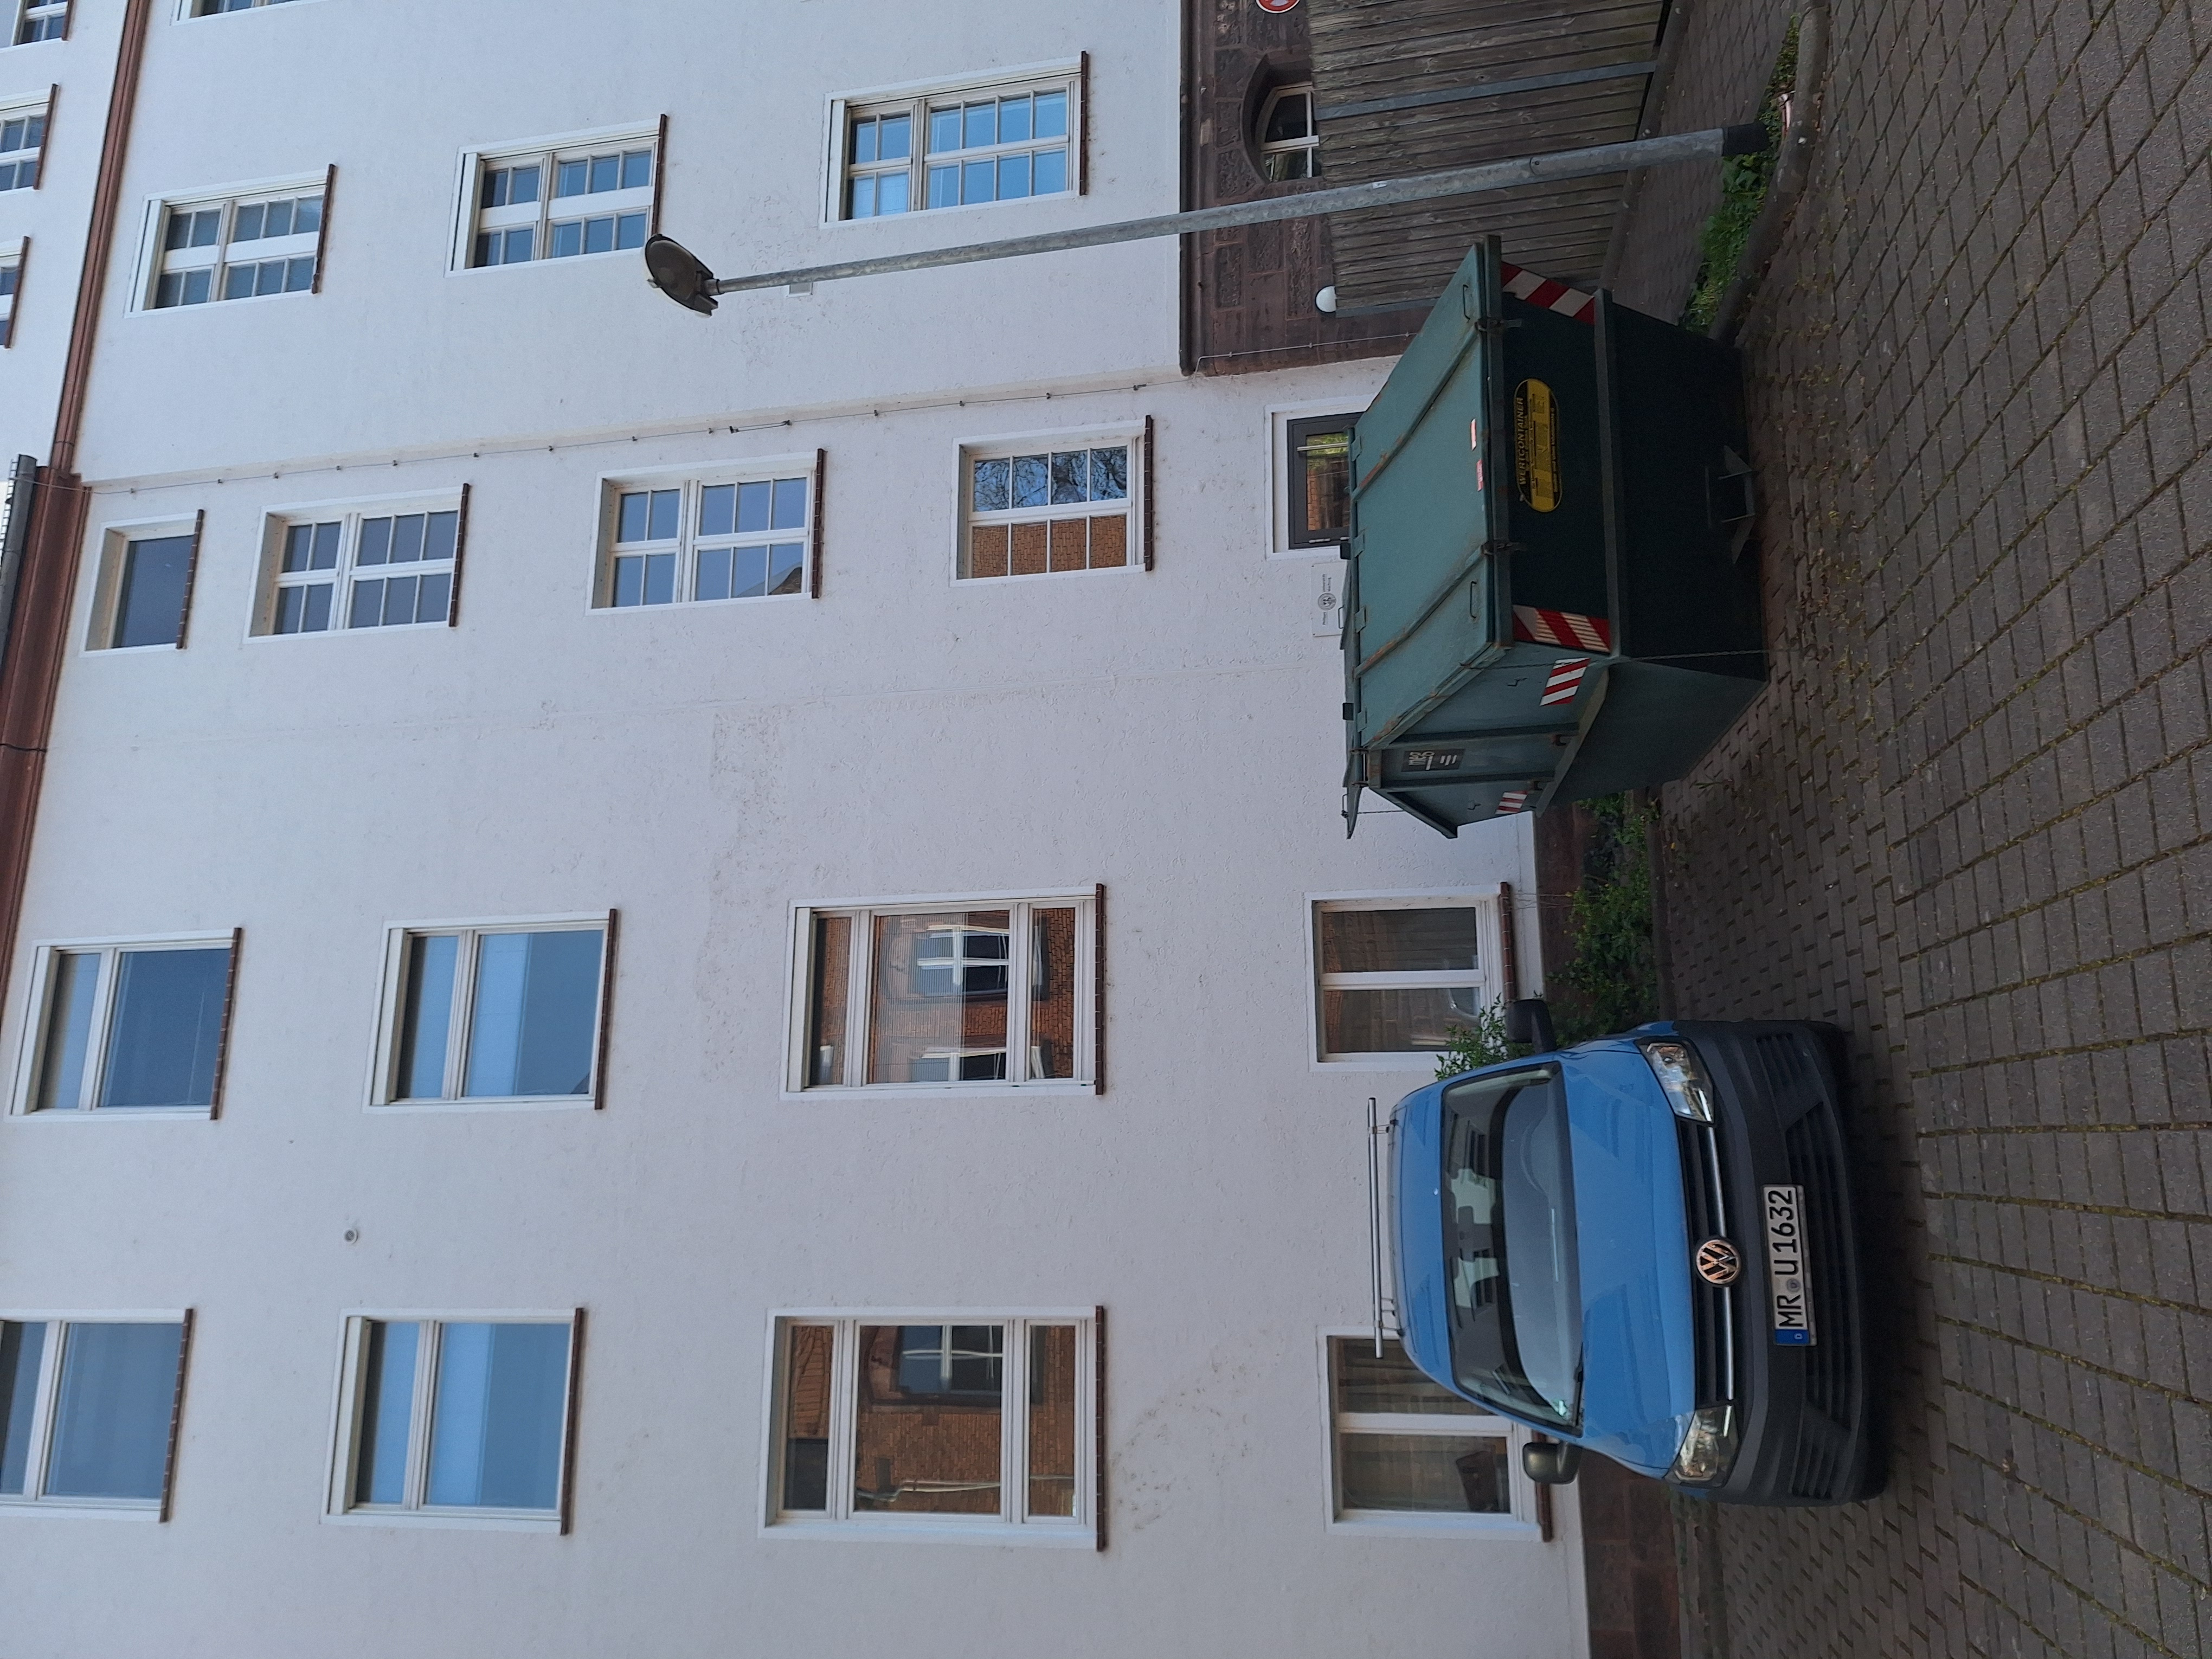
Building: Robert-Koch-Straße 4